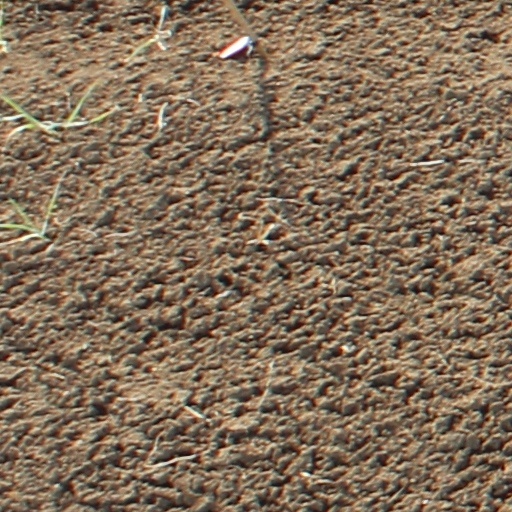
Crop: wheat